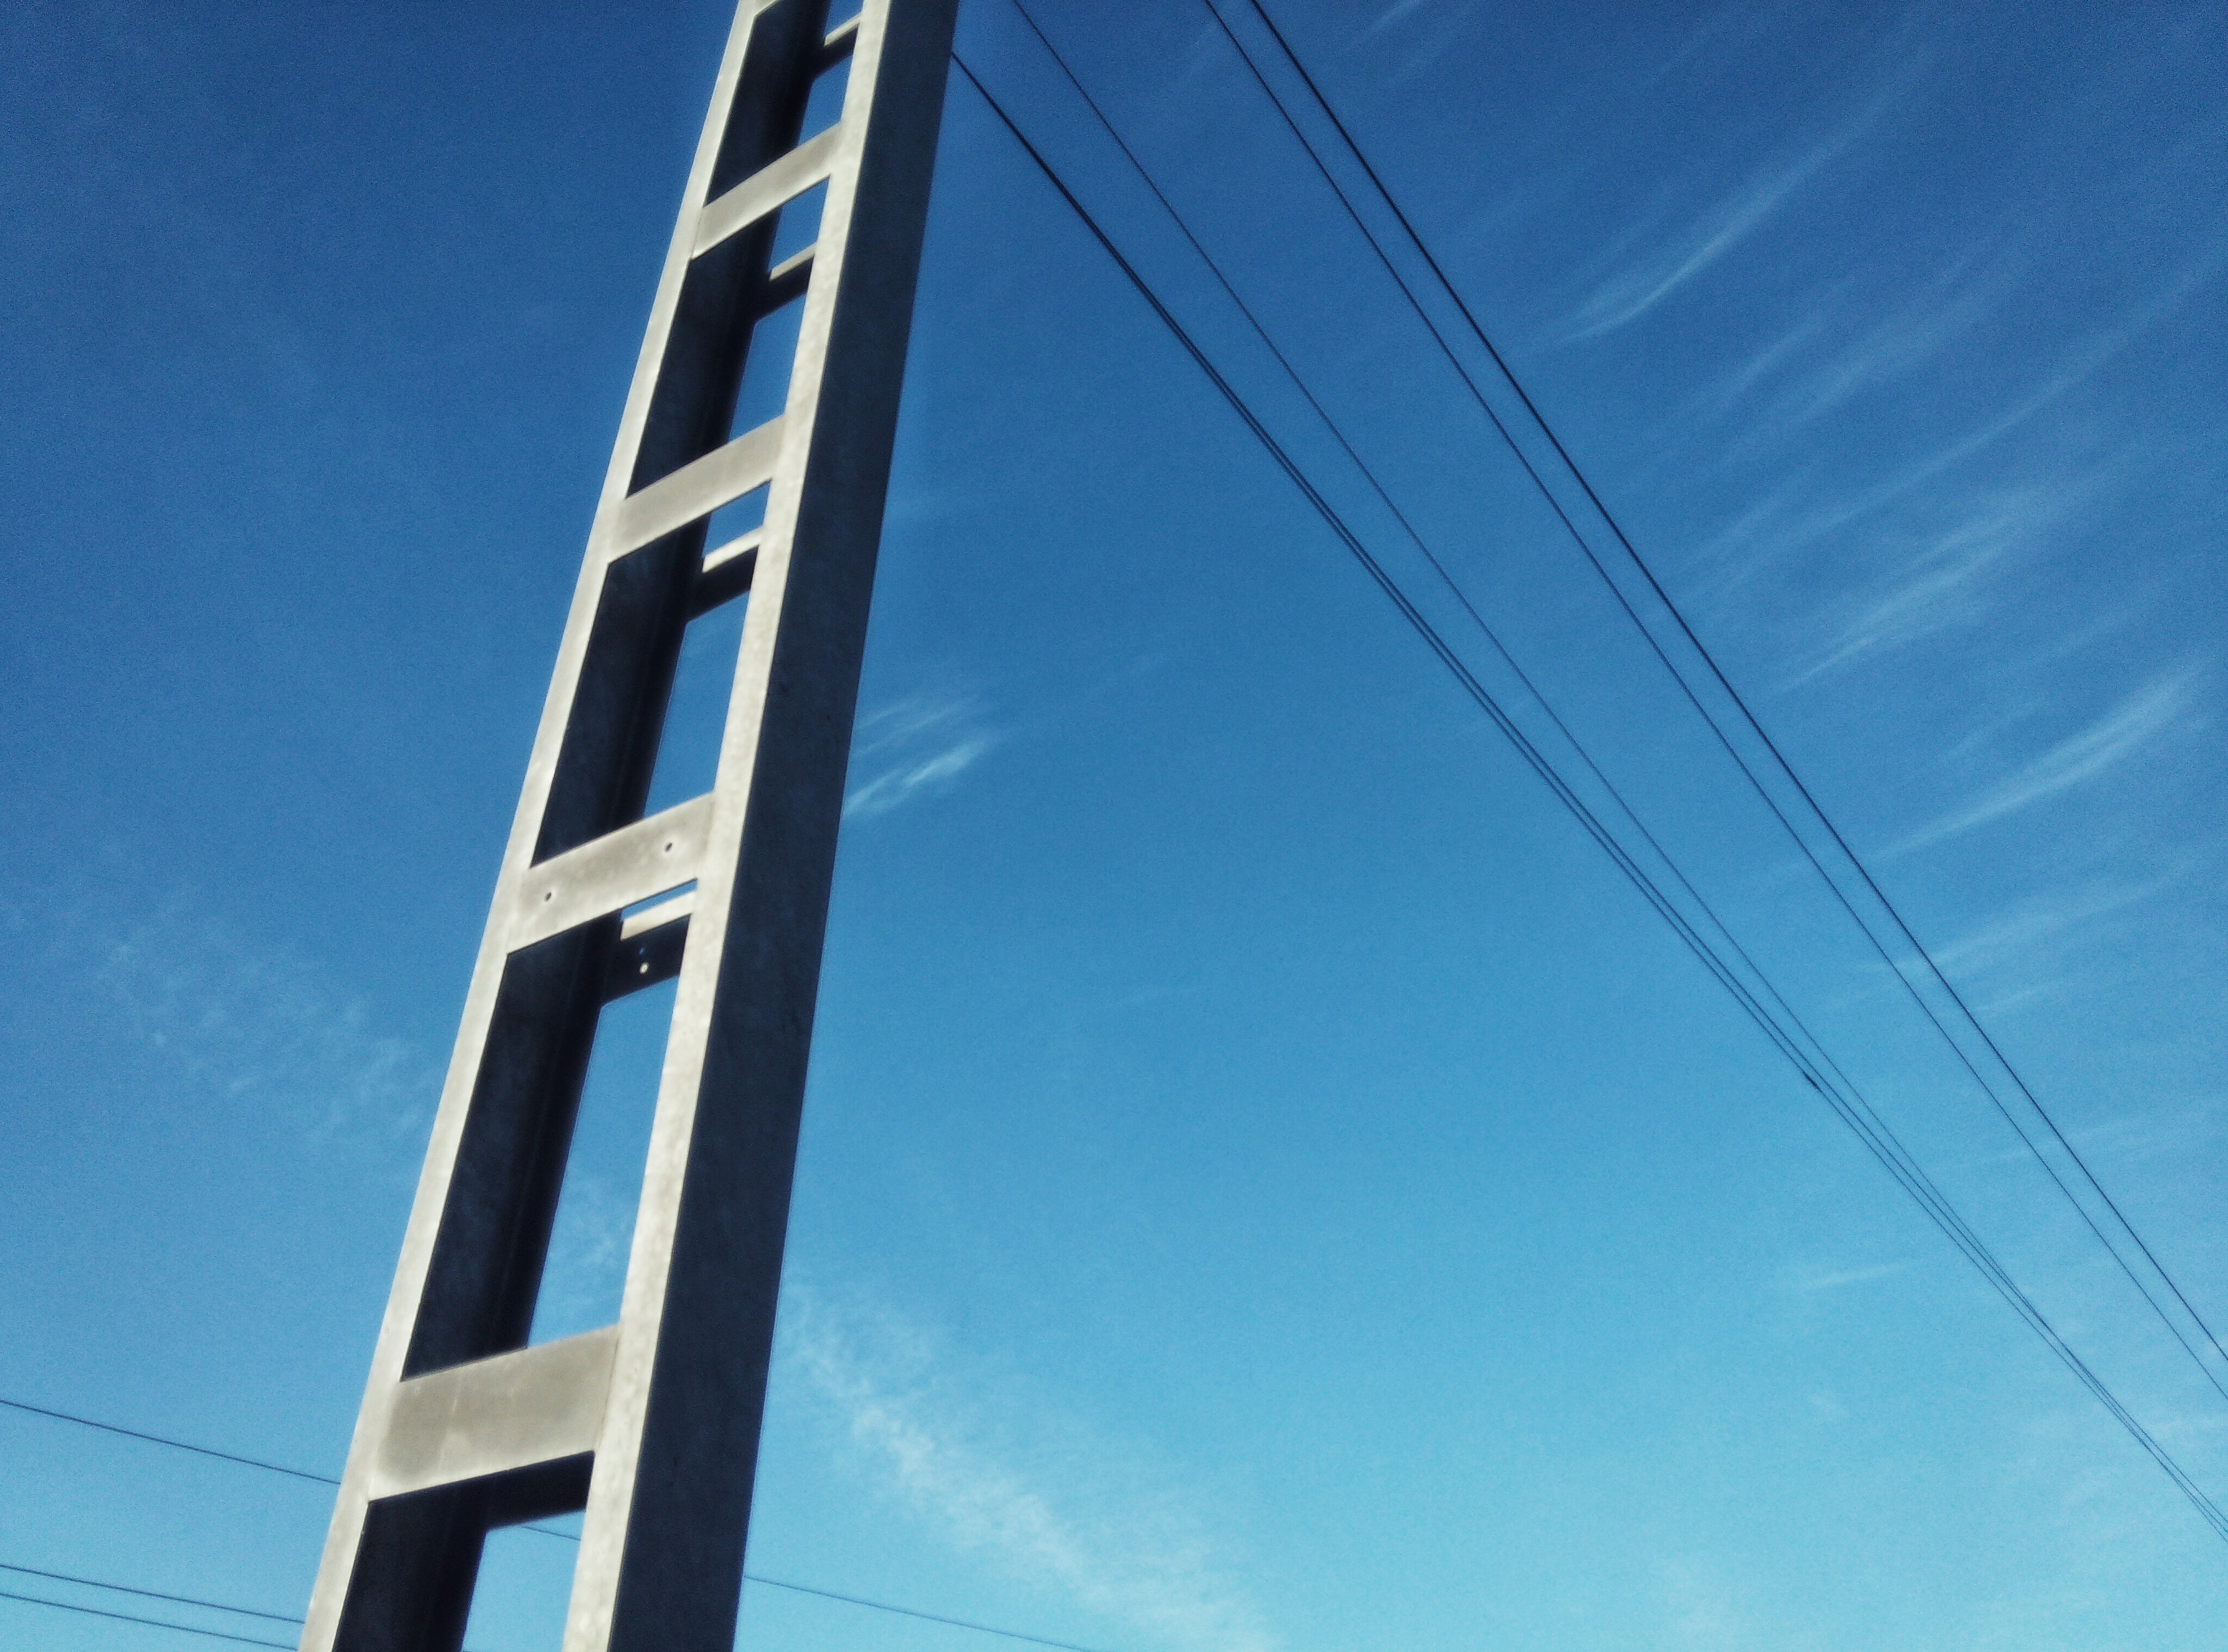
sky, skyscraper, line, tower, mast, blue, lighting, cable stayed bridge